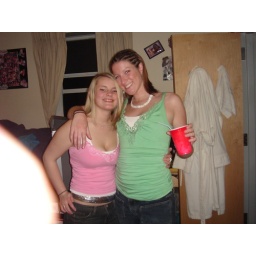
Ironically we dressed in pink and green for the eveningg!!